BayCon

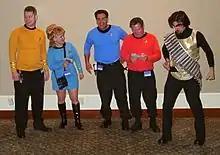
Trek Cosplayers at BayCon 2003

BayCon 2010 was held May 28–31, 2010, at the Hyatt Regency Santa Clara. The theme was "It's an adventure!" Honored guests included writer Peter S. Beagle, fans Colleen and Steve Savitzky, toastmaster Tadao Tomomatsu, artist Lee Moyer, and special guests Mercedes Lackey and Larry Dixon. Events at the convention raised money for the Comic Book Legal Defense Fund. In January 2010, twenty-two staff members resigned after the parent corporation, Artistic Solutions Inc., was suspended by the state of California due to a failure in filing tax returns. The situation was resolved in March 2010, and some of those who resigned agreed to return.